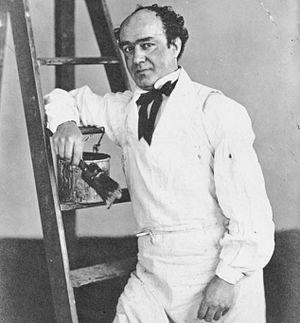
Henry Hering était un photographe portraitiste à la mode, installé à Londres au milieu du XIXᵉ siècle. Aujourd'hui Henry Hering est plus connu pour être un précurseur dans la photographie médicale avec son travail de portraitiste qui enregistrait l'état physique des patients « avant » et « après » leur traitement dans l'asile d'aliénés du Bethlem Royal Hospital dans la banlieue de Londres.
Edward Oxford a tenté d'assassiner la reine Victoria le 10 juin 1840. Après son procès, il est détenu dans les hôpitaux psychiatriques de Bethlem et de l'hôpital Broadmoor pendant 27 années, puis libéré en 1867, sous condition qu'il parte définitivement pour l'Australie. Il meurt en 1900 à Melbourne.